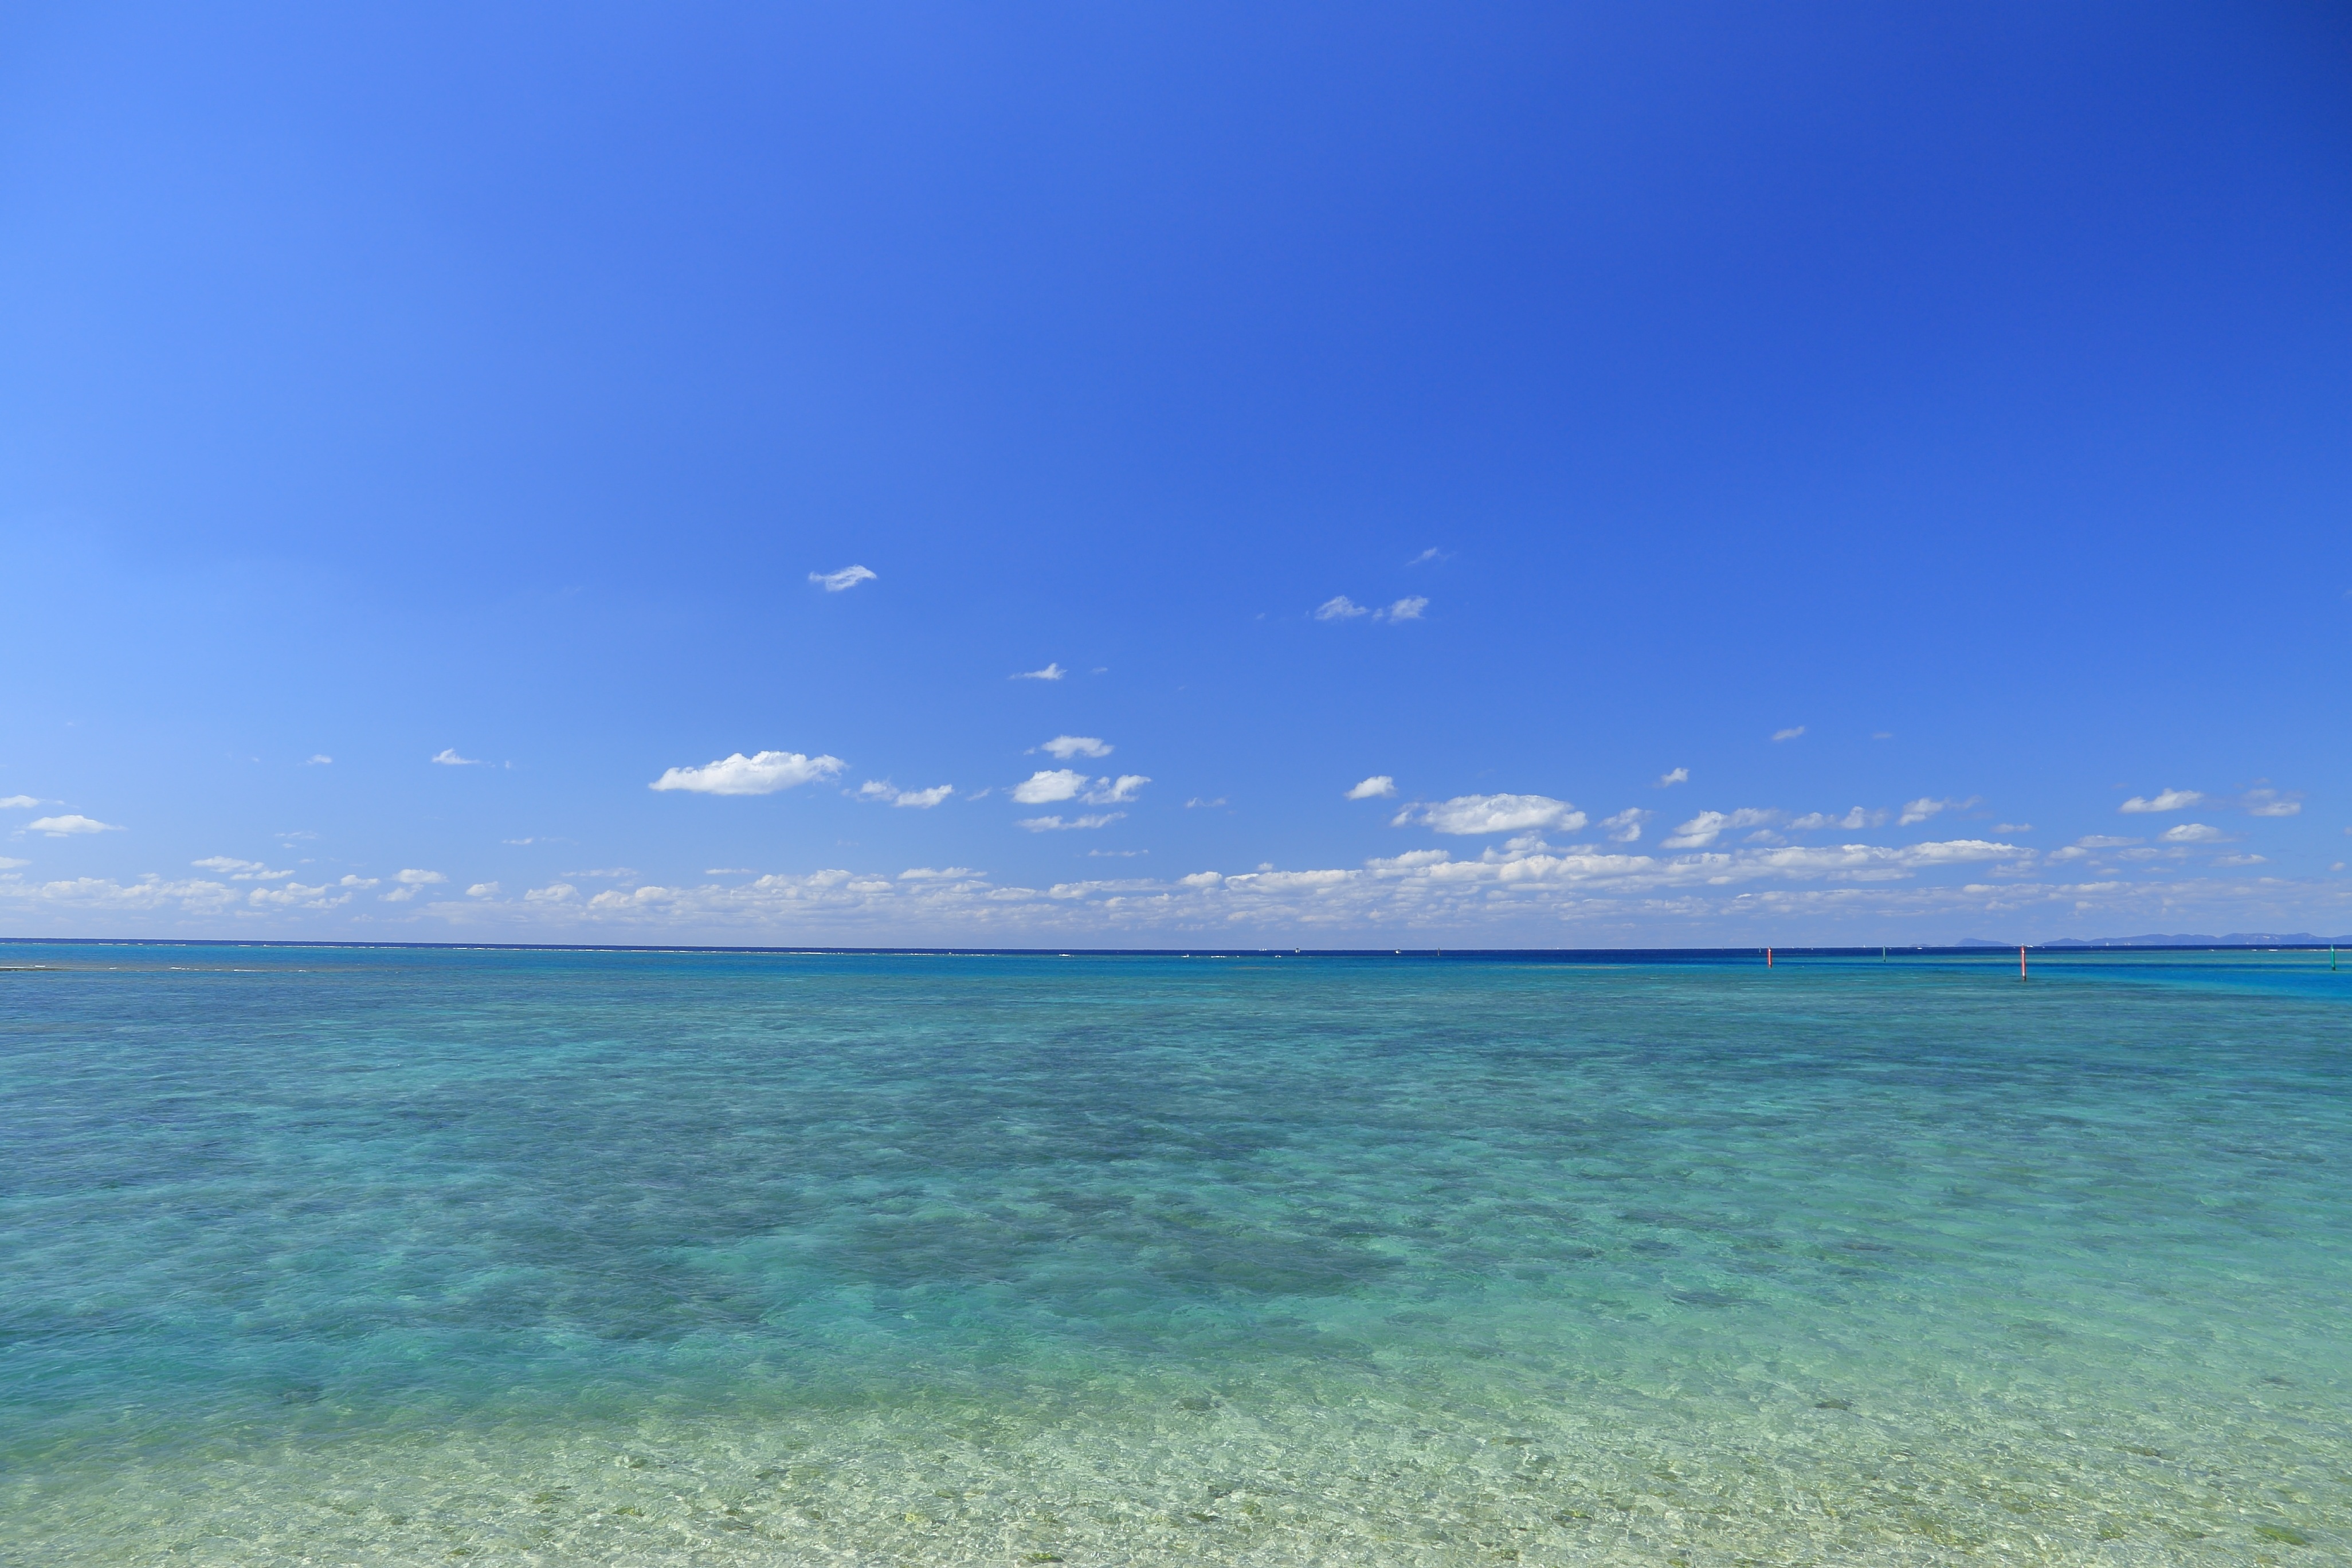
beach, sea, coast, ocean, horizon, cloud, sky, shore, vacation, lagoon, bay, island, blue, body of water, blue sky, caribbean, cape, okinawa, islet, blue sea, outlying islands, south island, coral reefs, wind wave